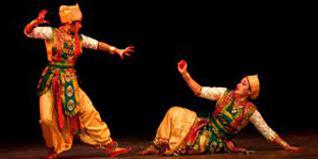
Dance form: sattriya